Margherita d'Anjou

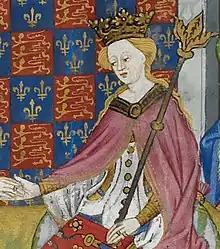
Margaret of Anjou

The widowed Queen Margherita, whose husband King Henry VI was driven off the throne and then killed in the English Civil War known as the Wars of the Roses, fled to France and has now returned to Britain with an army in an attempt to reclaim the throne on behalf of her son. She and her army met defeat in battle and she has been forced to retreat to the wilderness in Scotland with her remaining supporters. Among them are the French nobleman the Duke of Lavarenne, who fell in love with Margherita while she was in exile in France, and has left his wife to be with her. However his wife Isaura will not accept this, and, disguised as a man, has followed her husband to Scotland as an assistant to Gamautte, the French physician in waiting on the Queen. Riccardo, Duke of Gloucester, who drove Margherita's husband from the throne, has pursued her and her army to Scotland. Margherita attempts to evade him by disguising herself as a simple woman, the wife of Gamautte. The disguised Isaura has the disagreeable task of delivering love letters from her husband to Margherita in "her" disguise. Riccardo Duke of Gloucester sees through Margherita's disguise and seizes her son. Gamautte and the Duke of Lavarenne plot an attack to rescue Margherita and her son, which is successful. General Belmonte, who had switched allegiance from Margherita to Gloucester, returns to her service and Riccardo is defeated. The Queen and her son are saved, and the penitent Duke of Lavarenne returns to his forgiving wife.